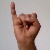
The image shows a hand gesture representing the letter 'I' in Indian Sign Language.